S. Bear Bergman

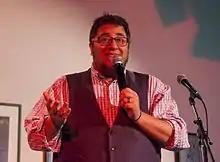
Bergman at the Center for Sex and Culture, San Francisco

S. Bear Bergman (born September 22, 1974) is an American author, poet, playwright, and theater artist. He is a trans man, and his gender identity is a main focus of his artwork.